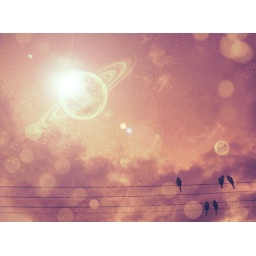
fooling around in photoshop, the photo of the sky and the telephone lines were taken from my balcony at home